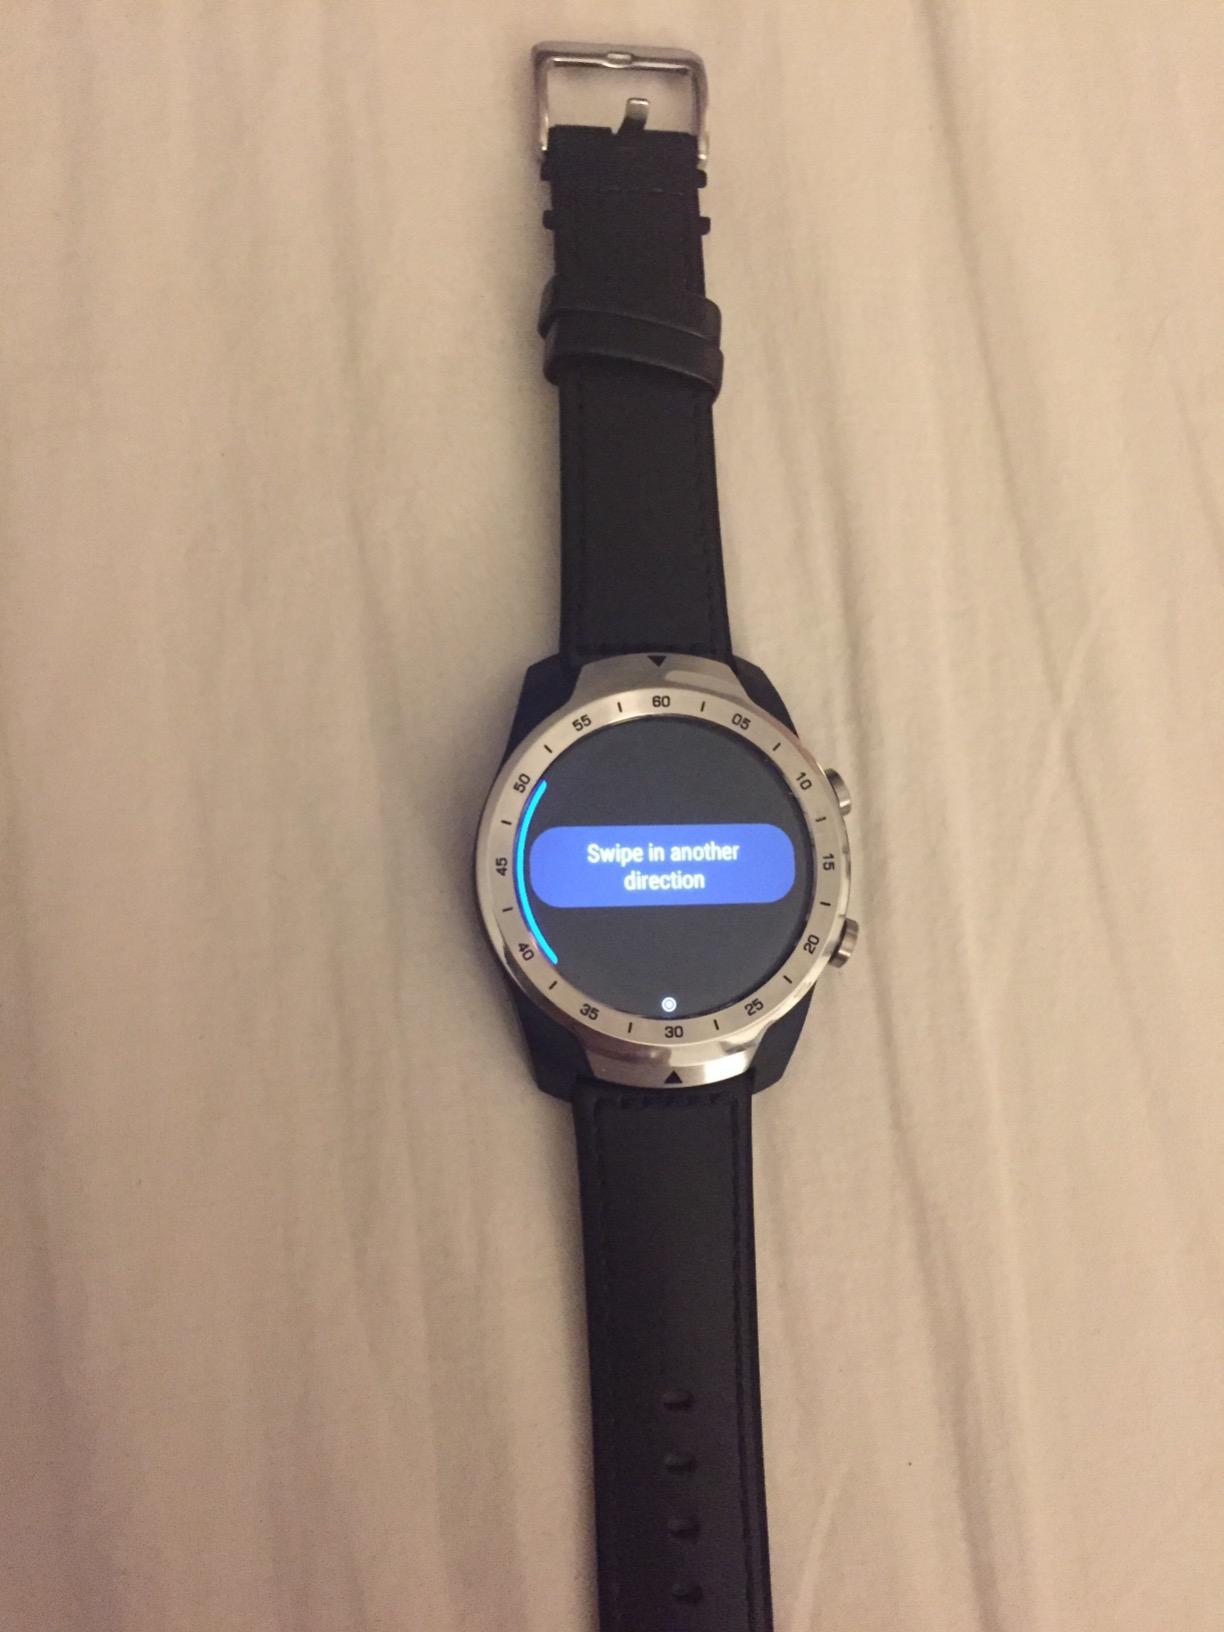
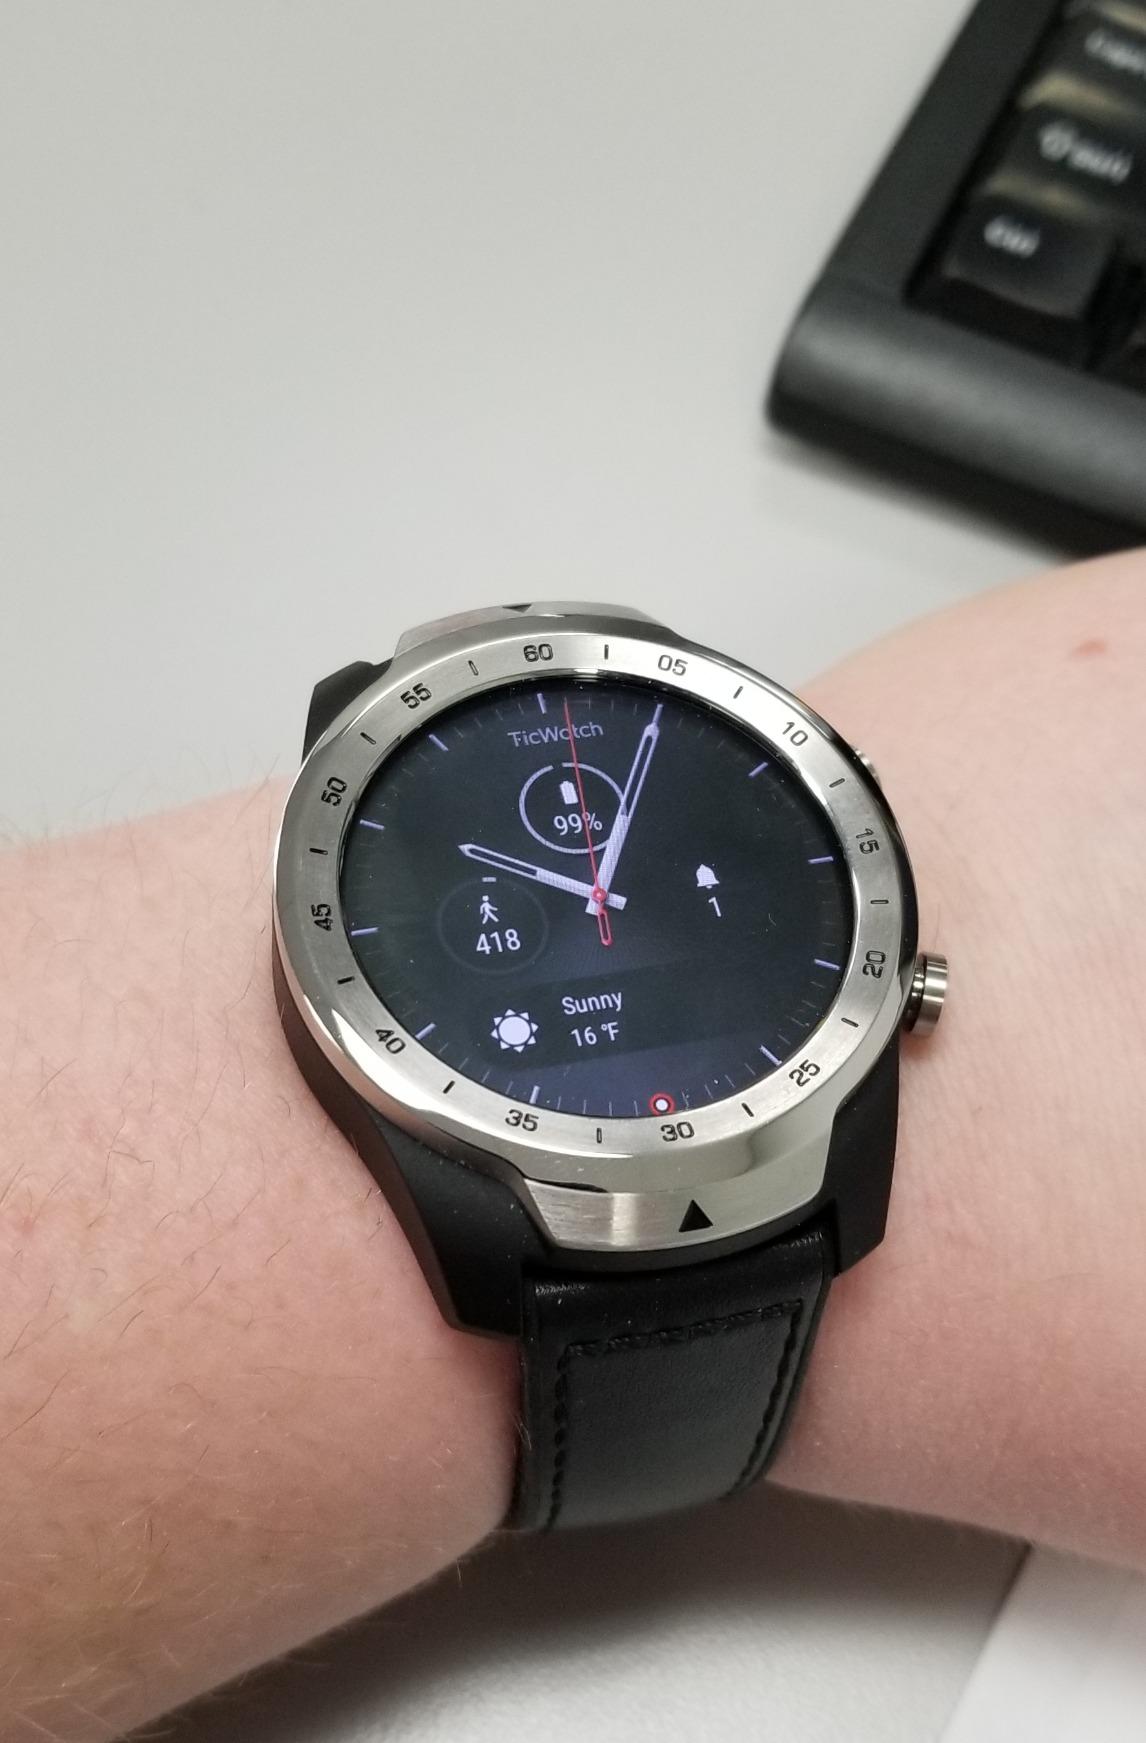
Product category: smartwatch
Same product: yes